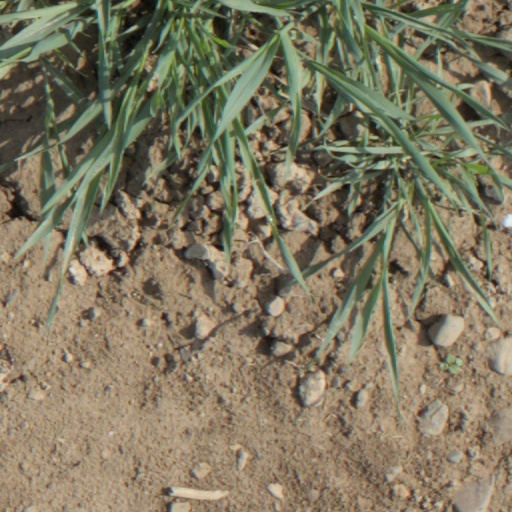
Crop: wheat